Marc Fernández

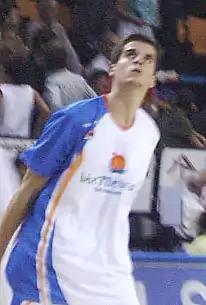

Marc Fernández Usón (born July 23, 1987 in El Masnou, Catalonia) is a Spanish former basketball player, playing the small forward position. He played for Valencia BC in Liga ACB.